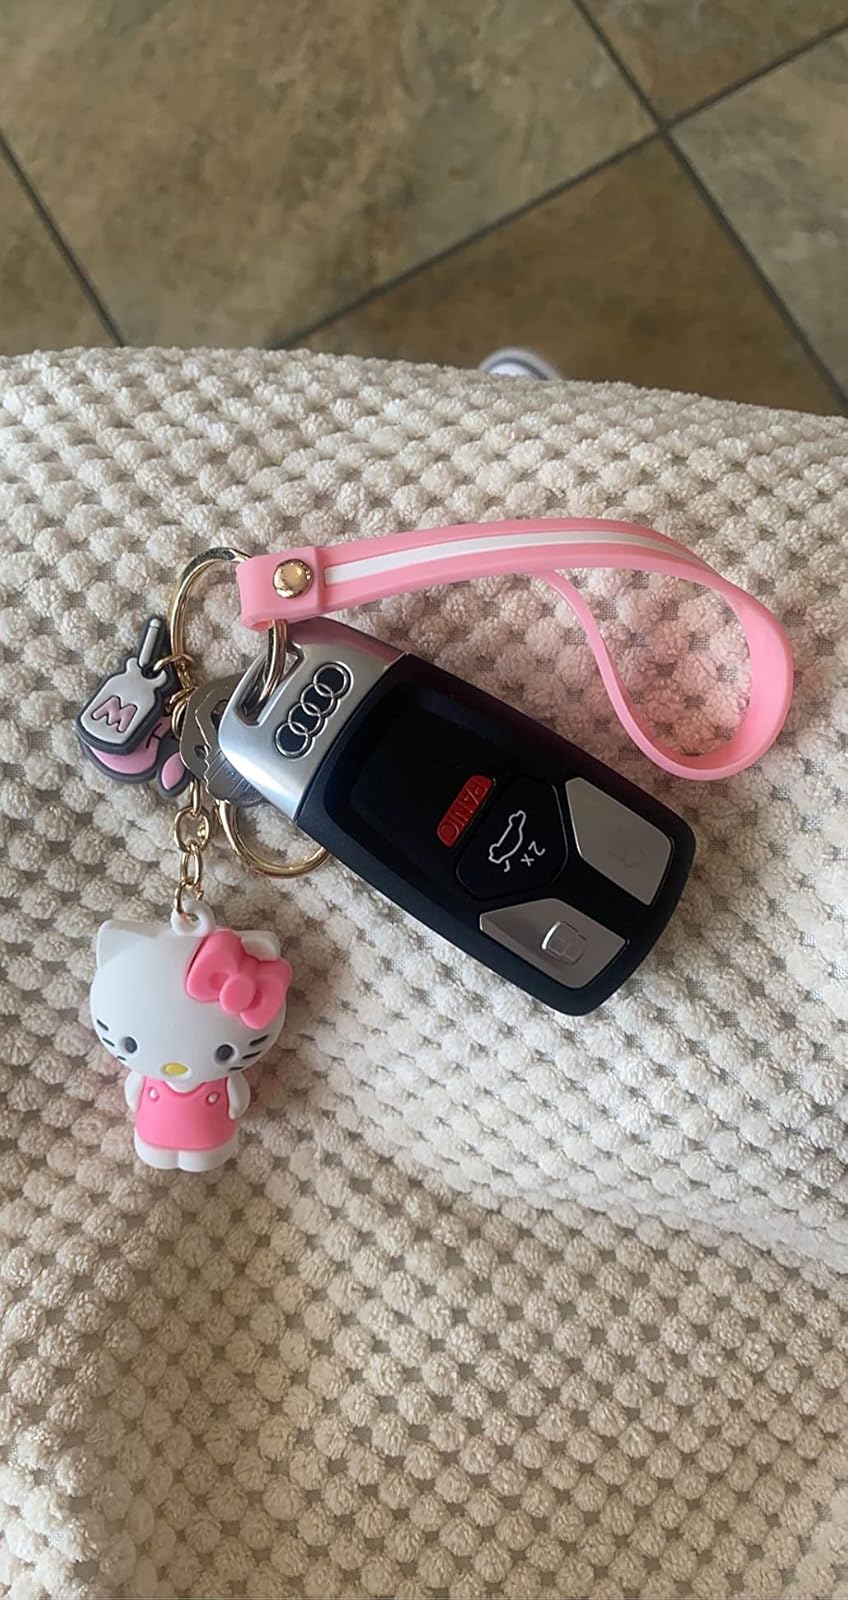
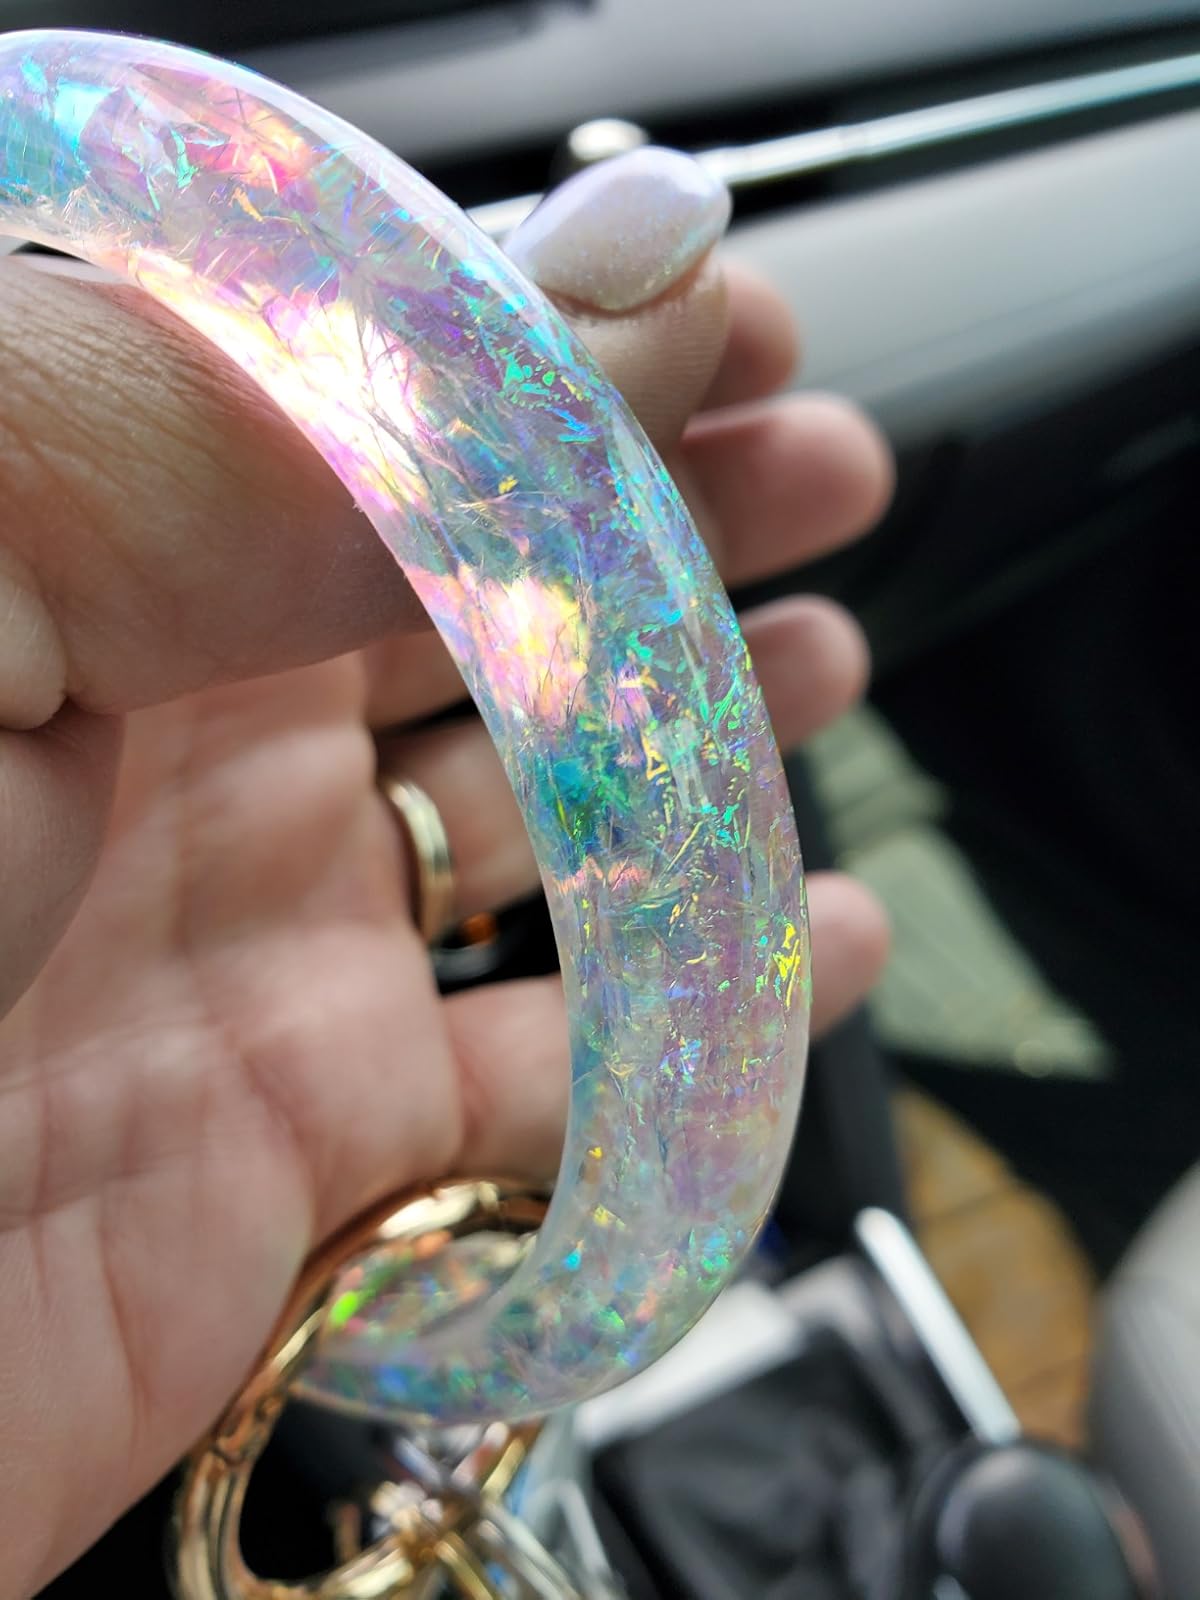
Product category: accessories_keychain
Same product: no